Attitude Era

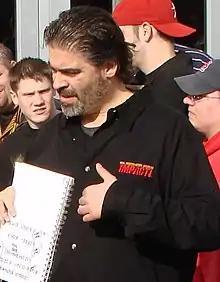
Vince Russo

During the mid-1990s, the World Wrestling Federation was at a difficult point following the steroid scandal against its chairman Vince McMahon, the loss of some of its stars to rival WCW, and a difficult financial situation. In the Monday Night War, a television ratings battle between WWF's "Monday Night Raw" and WCW's "Monday Nitro", the WCW had the upper hand. The former WWF megastar, Hulk Hogan, had also been enjoying success at WCW as part of the nWo with its distinctly "edgy" nature. This also coincided with societal acceptance of racier TV content occurring in the latter half of the 1990s, strongly influenced by "NYPD Blue" and amplified by "The Jerry Springer Show", which had become exceptionally popular in 1997. Kevin Eck wrote in a "The Baltimore Sun" column in 1997: